Harpago chiragra

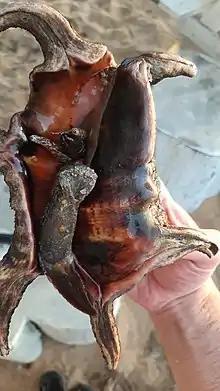
Open mollusk

Harpago chiragra, common name the Chiragra spider conch, is a species of very large sea snail, a marine gastropod mollusk in the family Strombidae, the true conchs.